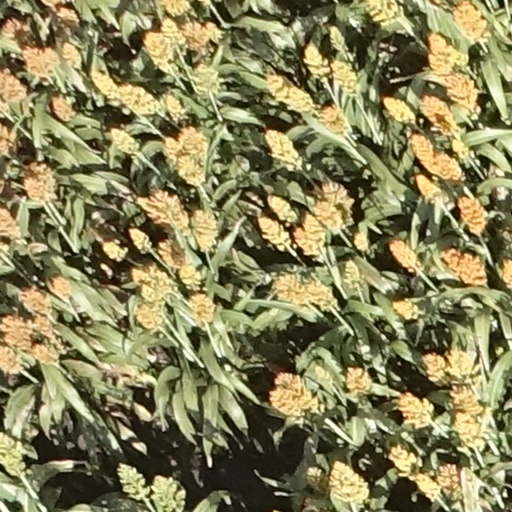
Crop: sorghum